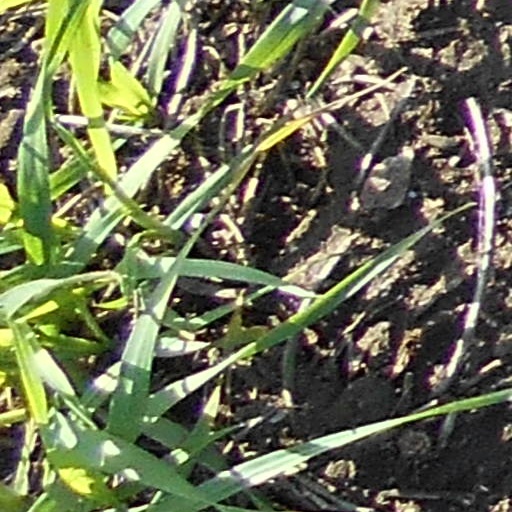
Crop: wheat